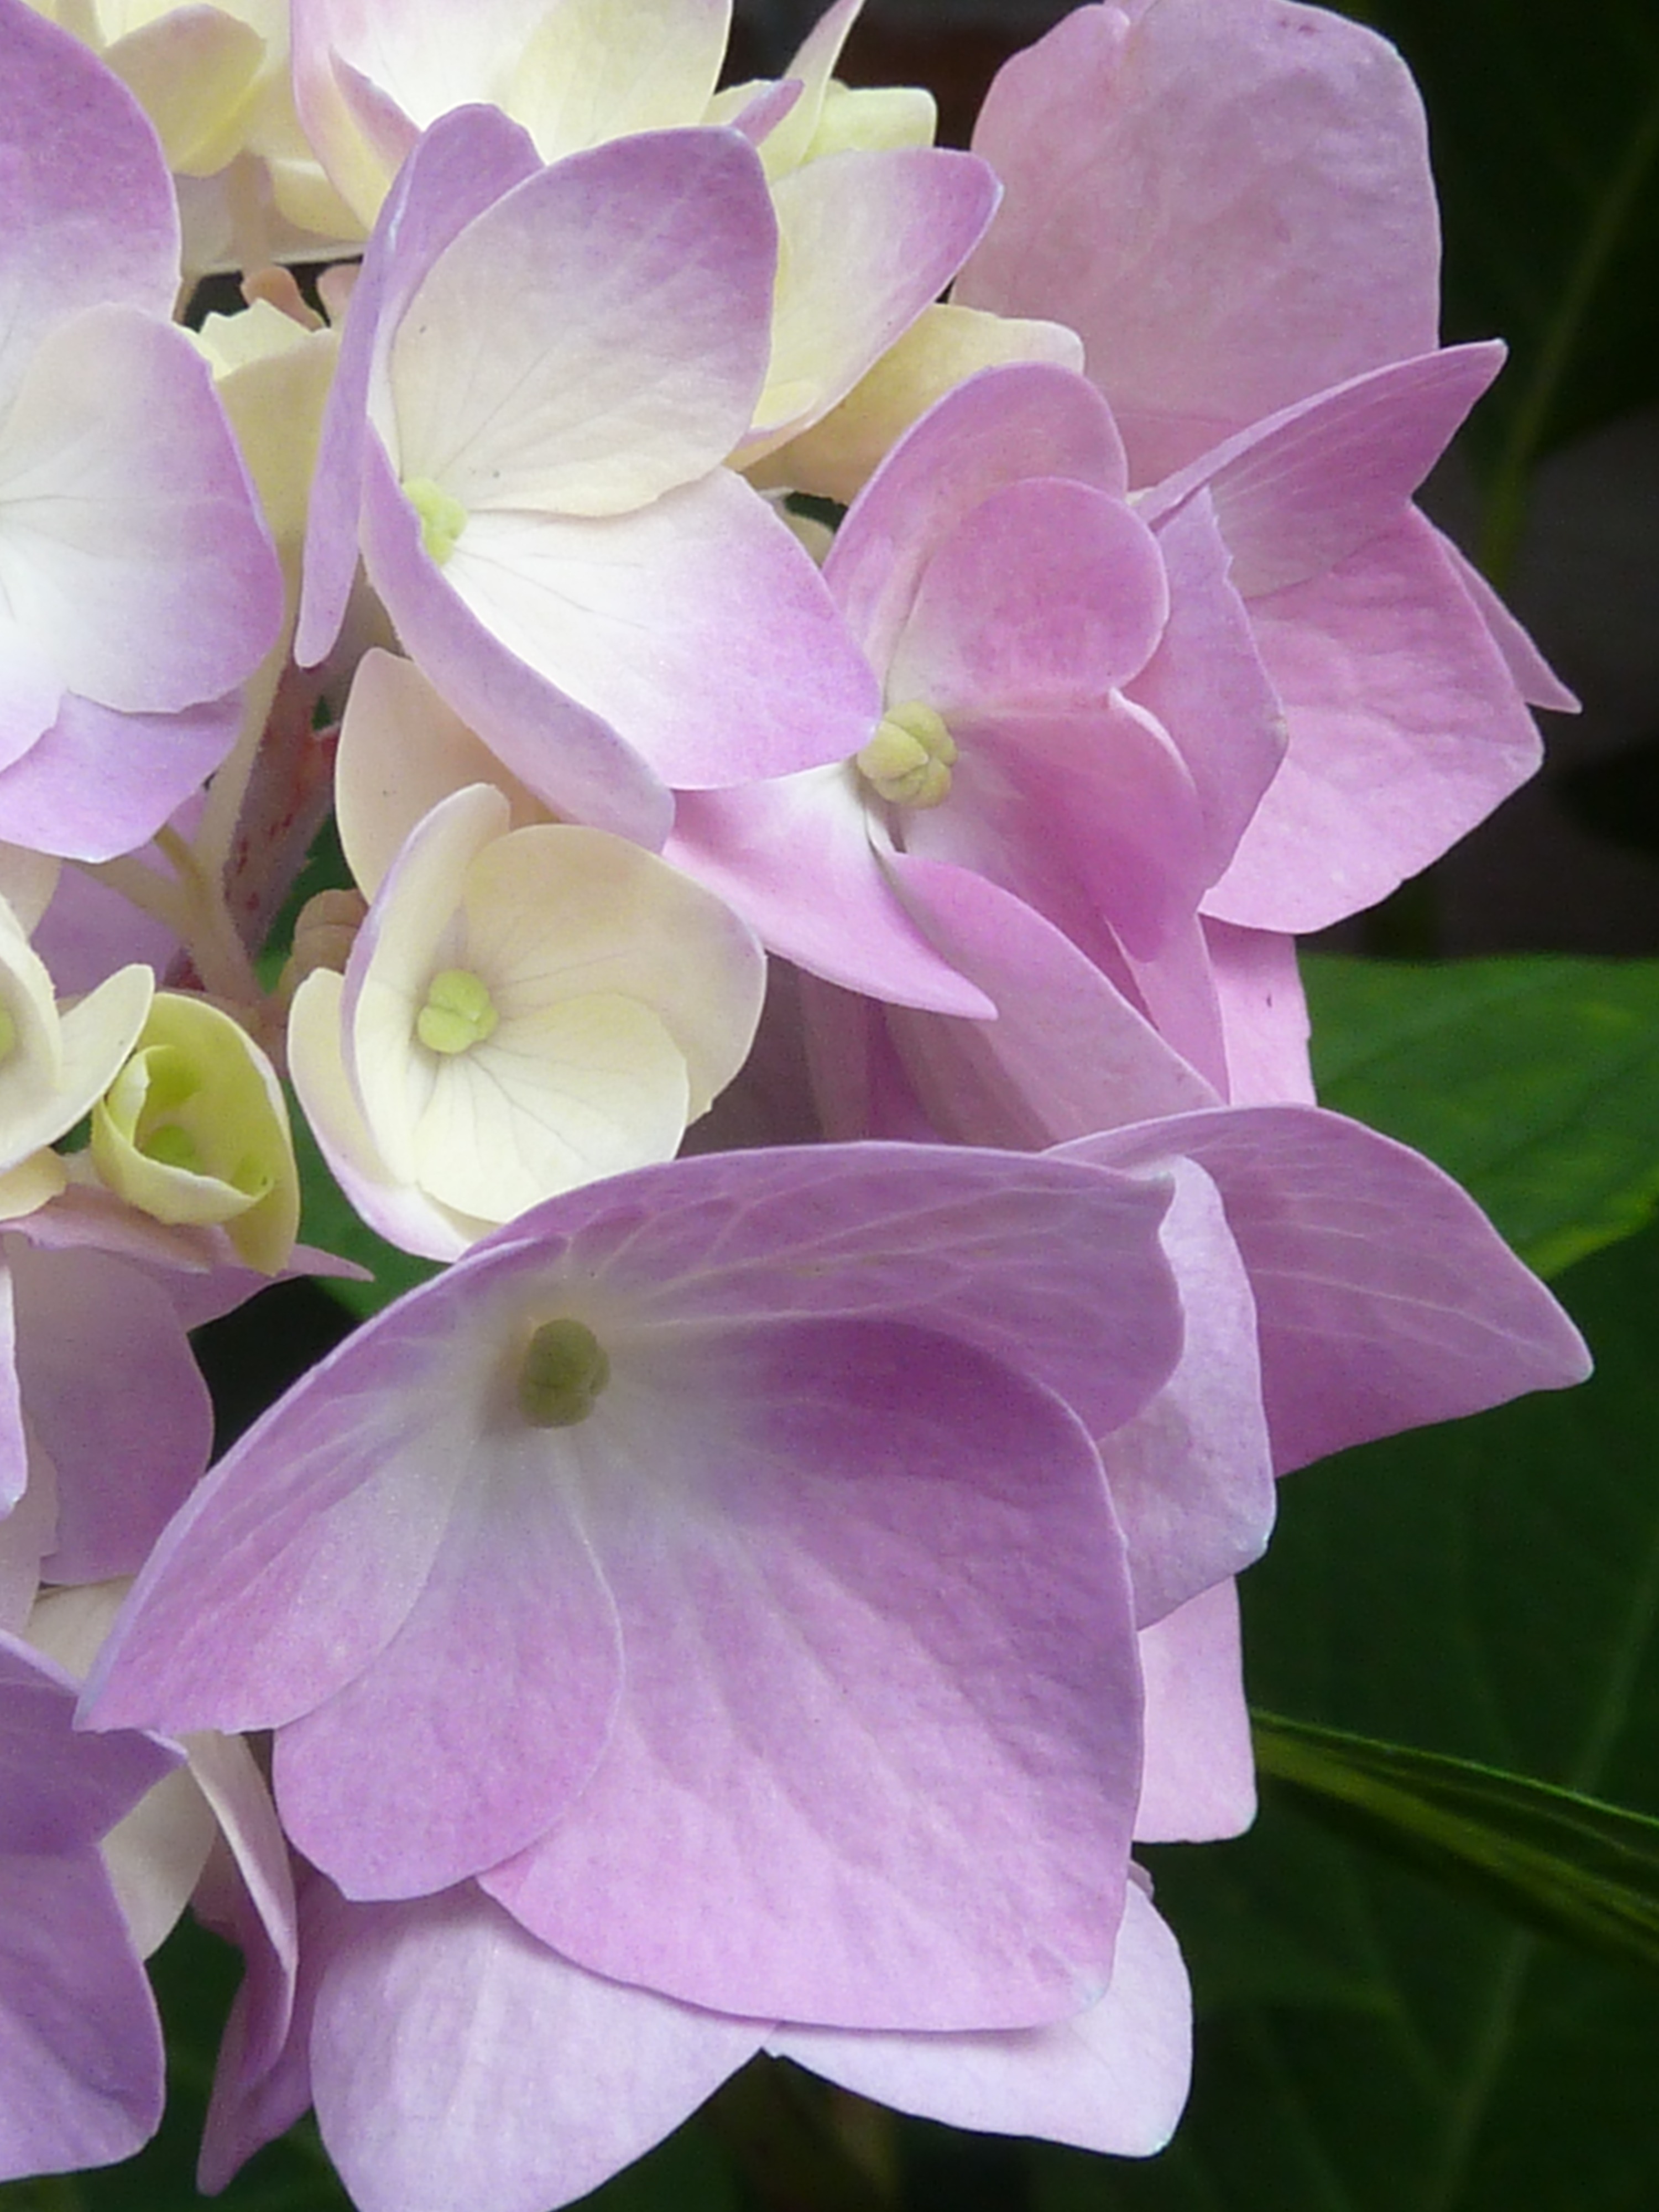
nature, plant, flower, petal, bloom, botany, flora, orchid, close up, purple flowers, petals, hydrangeas, flowering plant, dendrobium, land plant